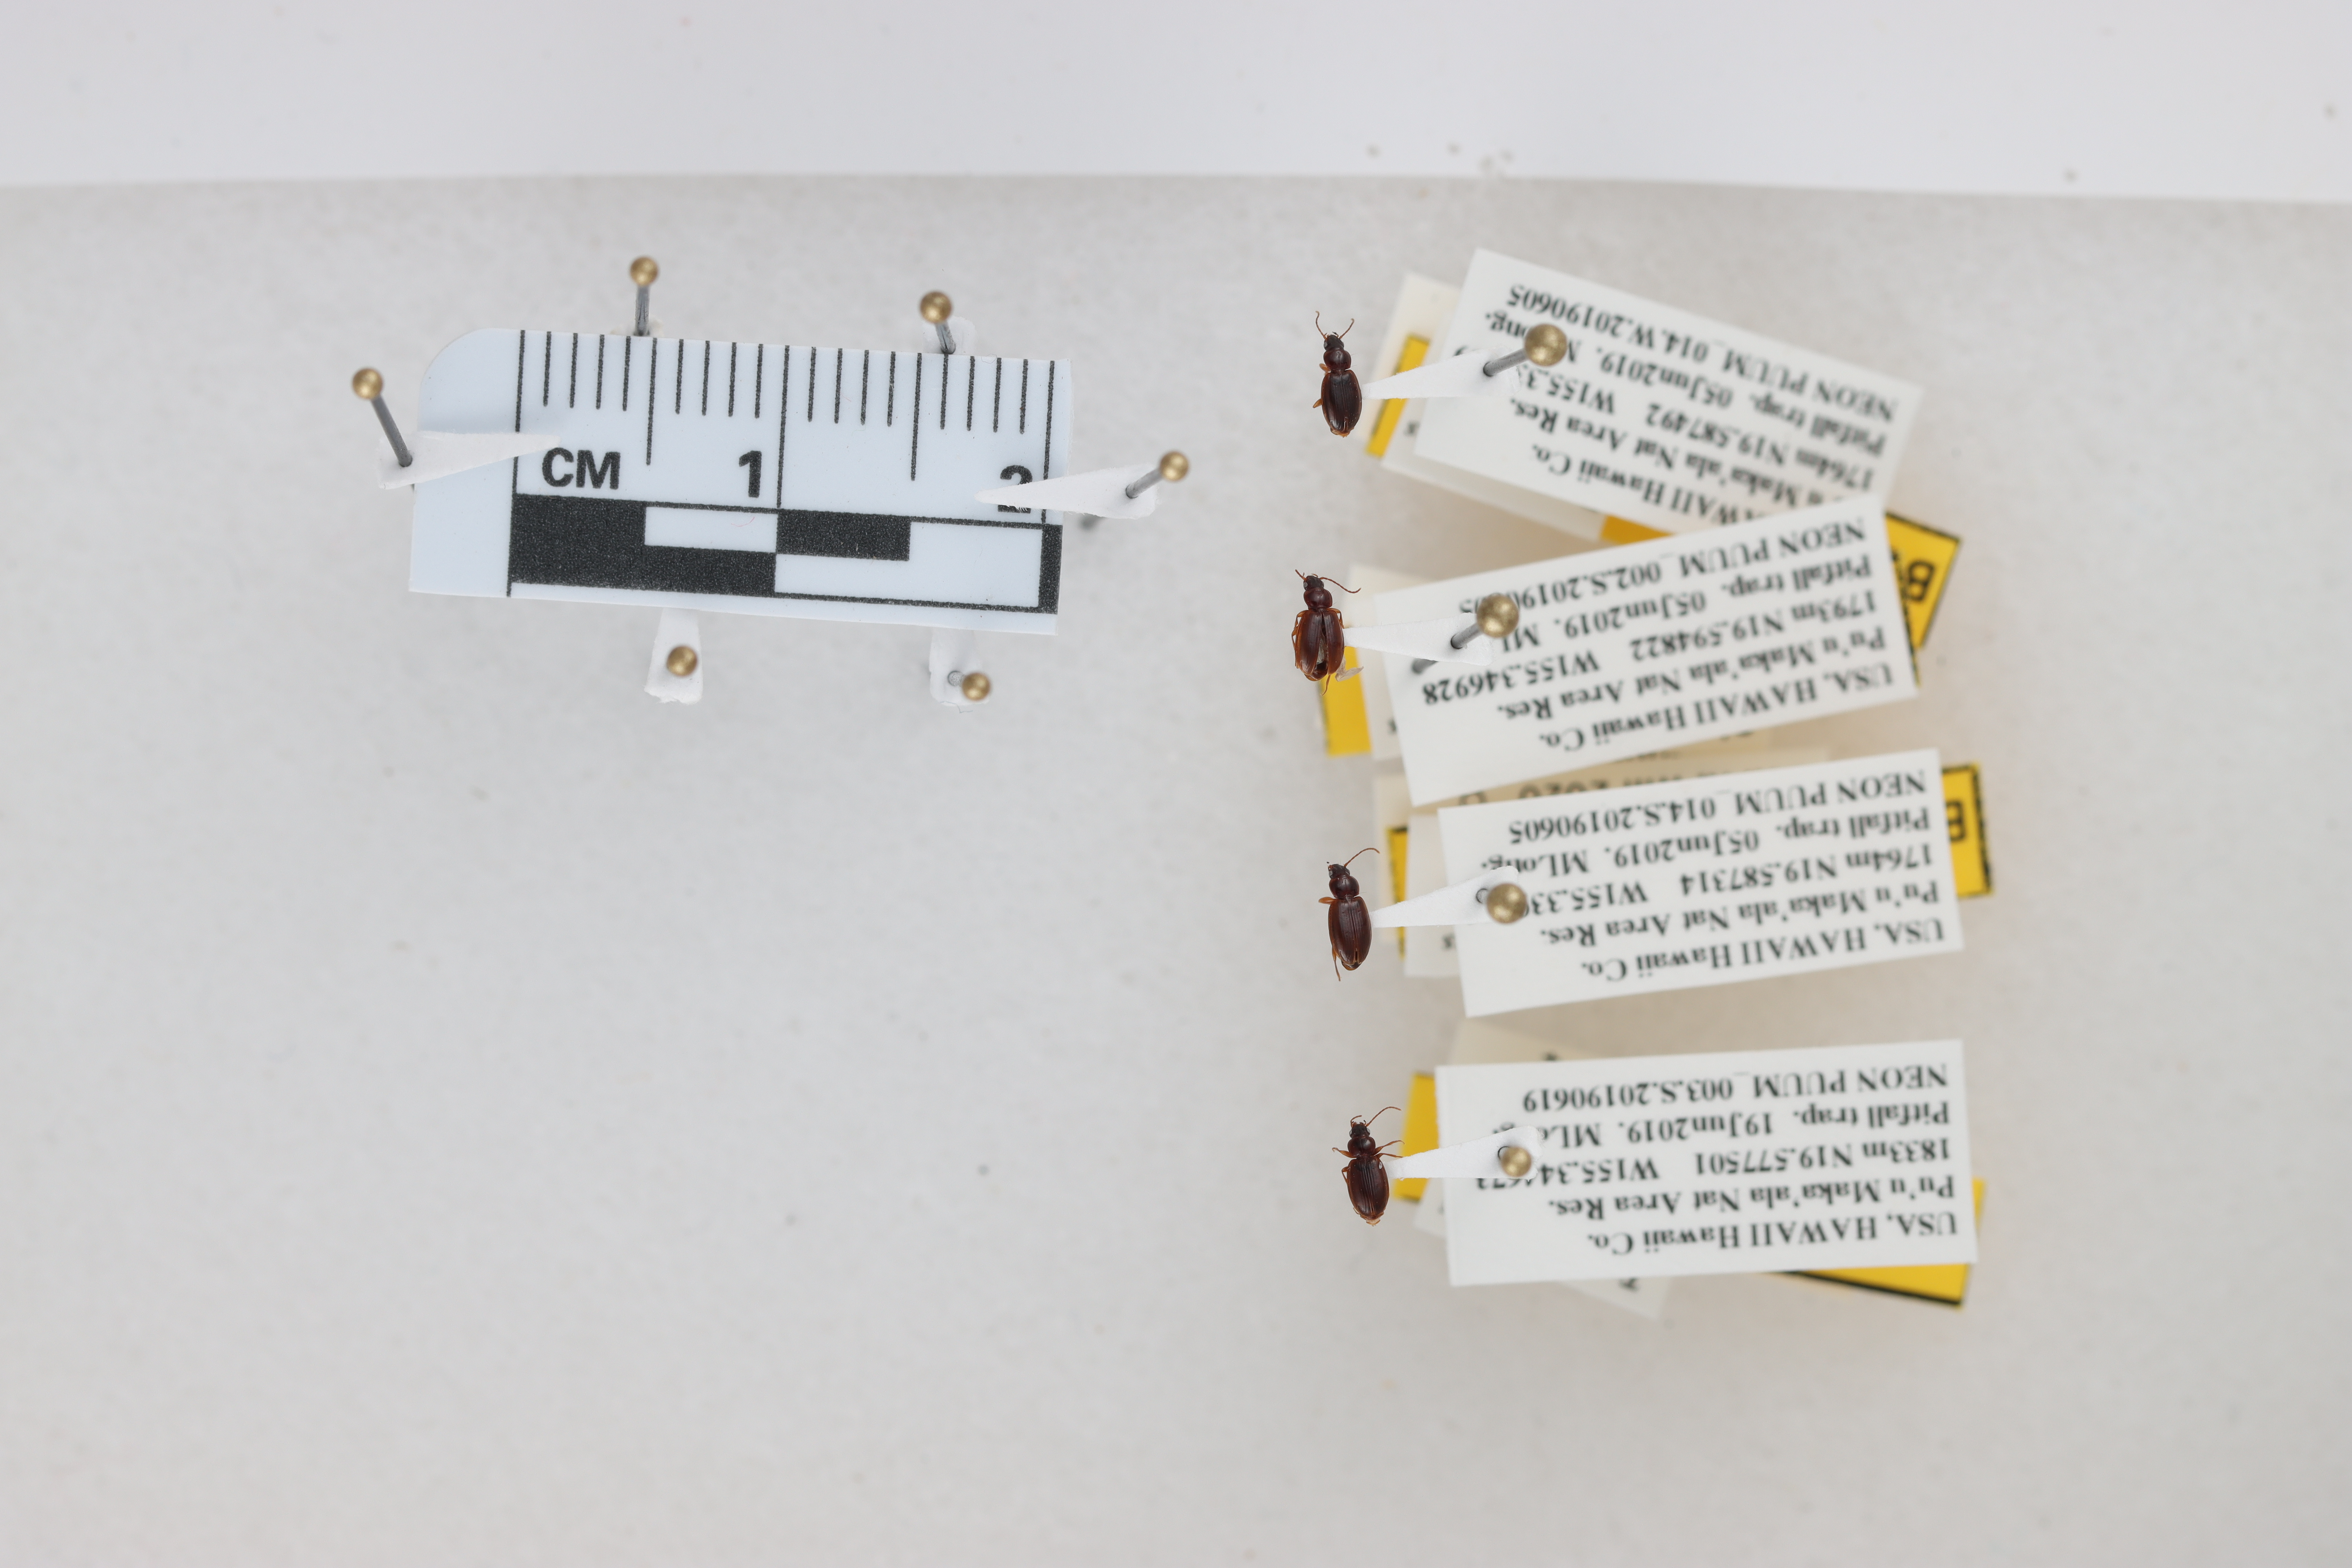
Beetle 1 — elytra length: 0.223 cm, elytra max width: 0.15 cm, basal pronotum width: 0.07 cm

Beetle 2 — elytra length: 0.243 cm, elytra max width: 0.15 cm, basal pronotum width: 0.075 cm

Beetle 3 — elytra length: 0.245 cm, elytra max width: 0.156 cm, basal pronotum width: 0.079 cm

Beetle 4 — elytra length: 0.0 cm, elytra max width: 0.0 cm, basal pronotum width: 0.0 cm